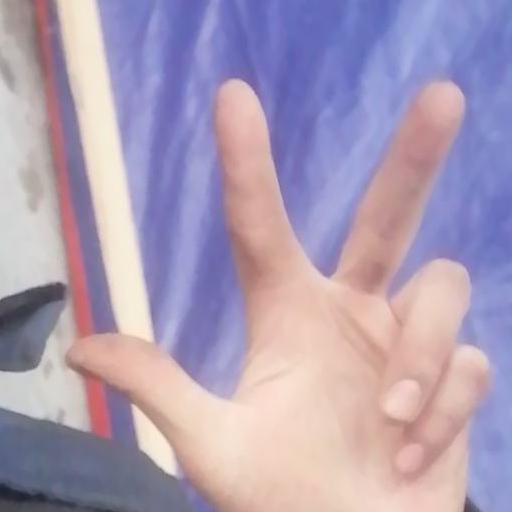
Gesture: three2